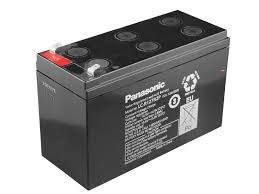
Waste category: battery